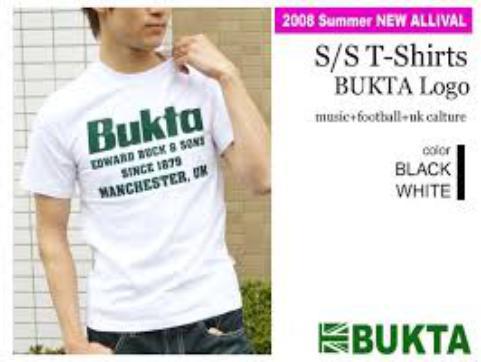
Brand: bukta
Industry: Clothes